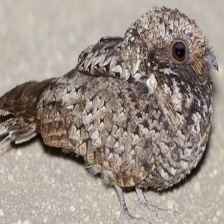
Species: COMMON POORWILL
Scientific name: PHALAENOPTILUS NUTTALLII